Leonid Murzin

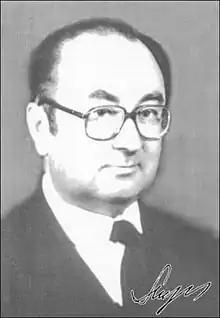
Leonid Murzin

Leonid Nikolayevich Murzin (May 27, 1930 – October 13, 1996) was a Soviet and Russian linguist, the Dean of philological faculty at Perm State University (1964–1967), the founder and the head of General and Slavonic linguistics department at Perm State University; the head of Perm derivatology school; he founded the Institute of dynamic linguistics. Perm derivatology school encouraged the development of such linguistic school as "Computer based simulation of verbal communication".